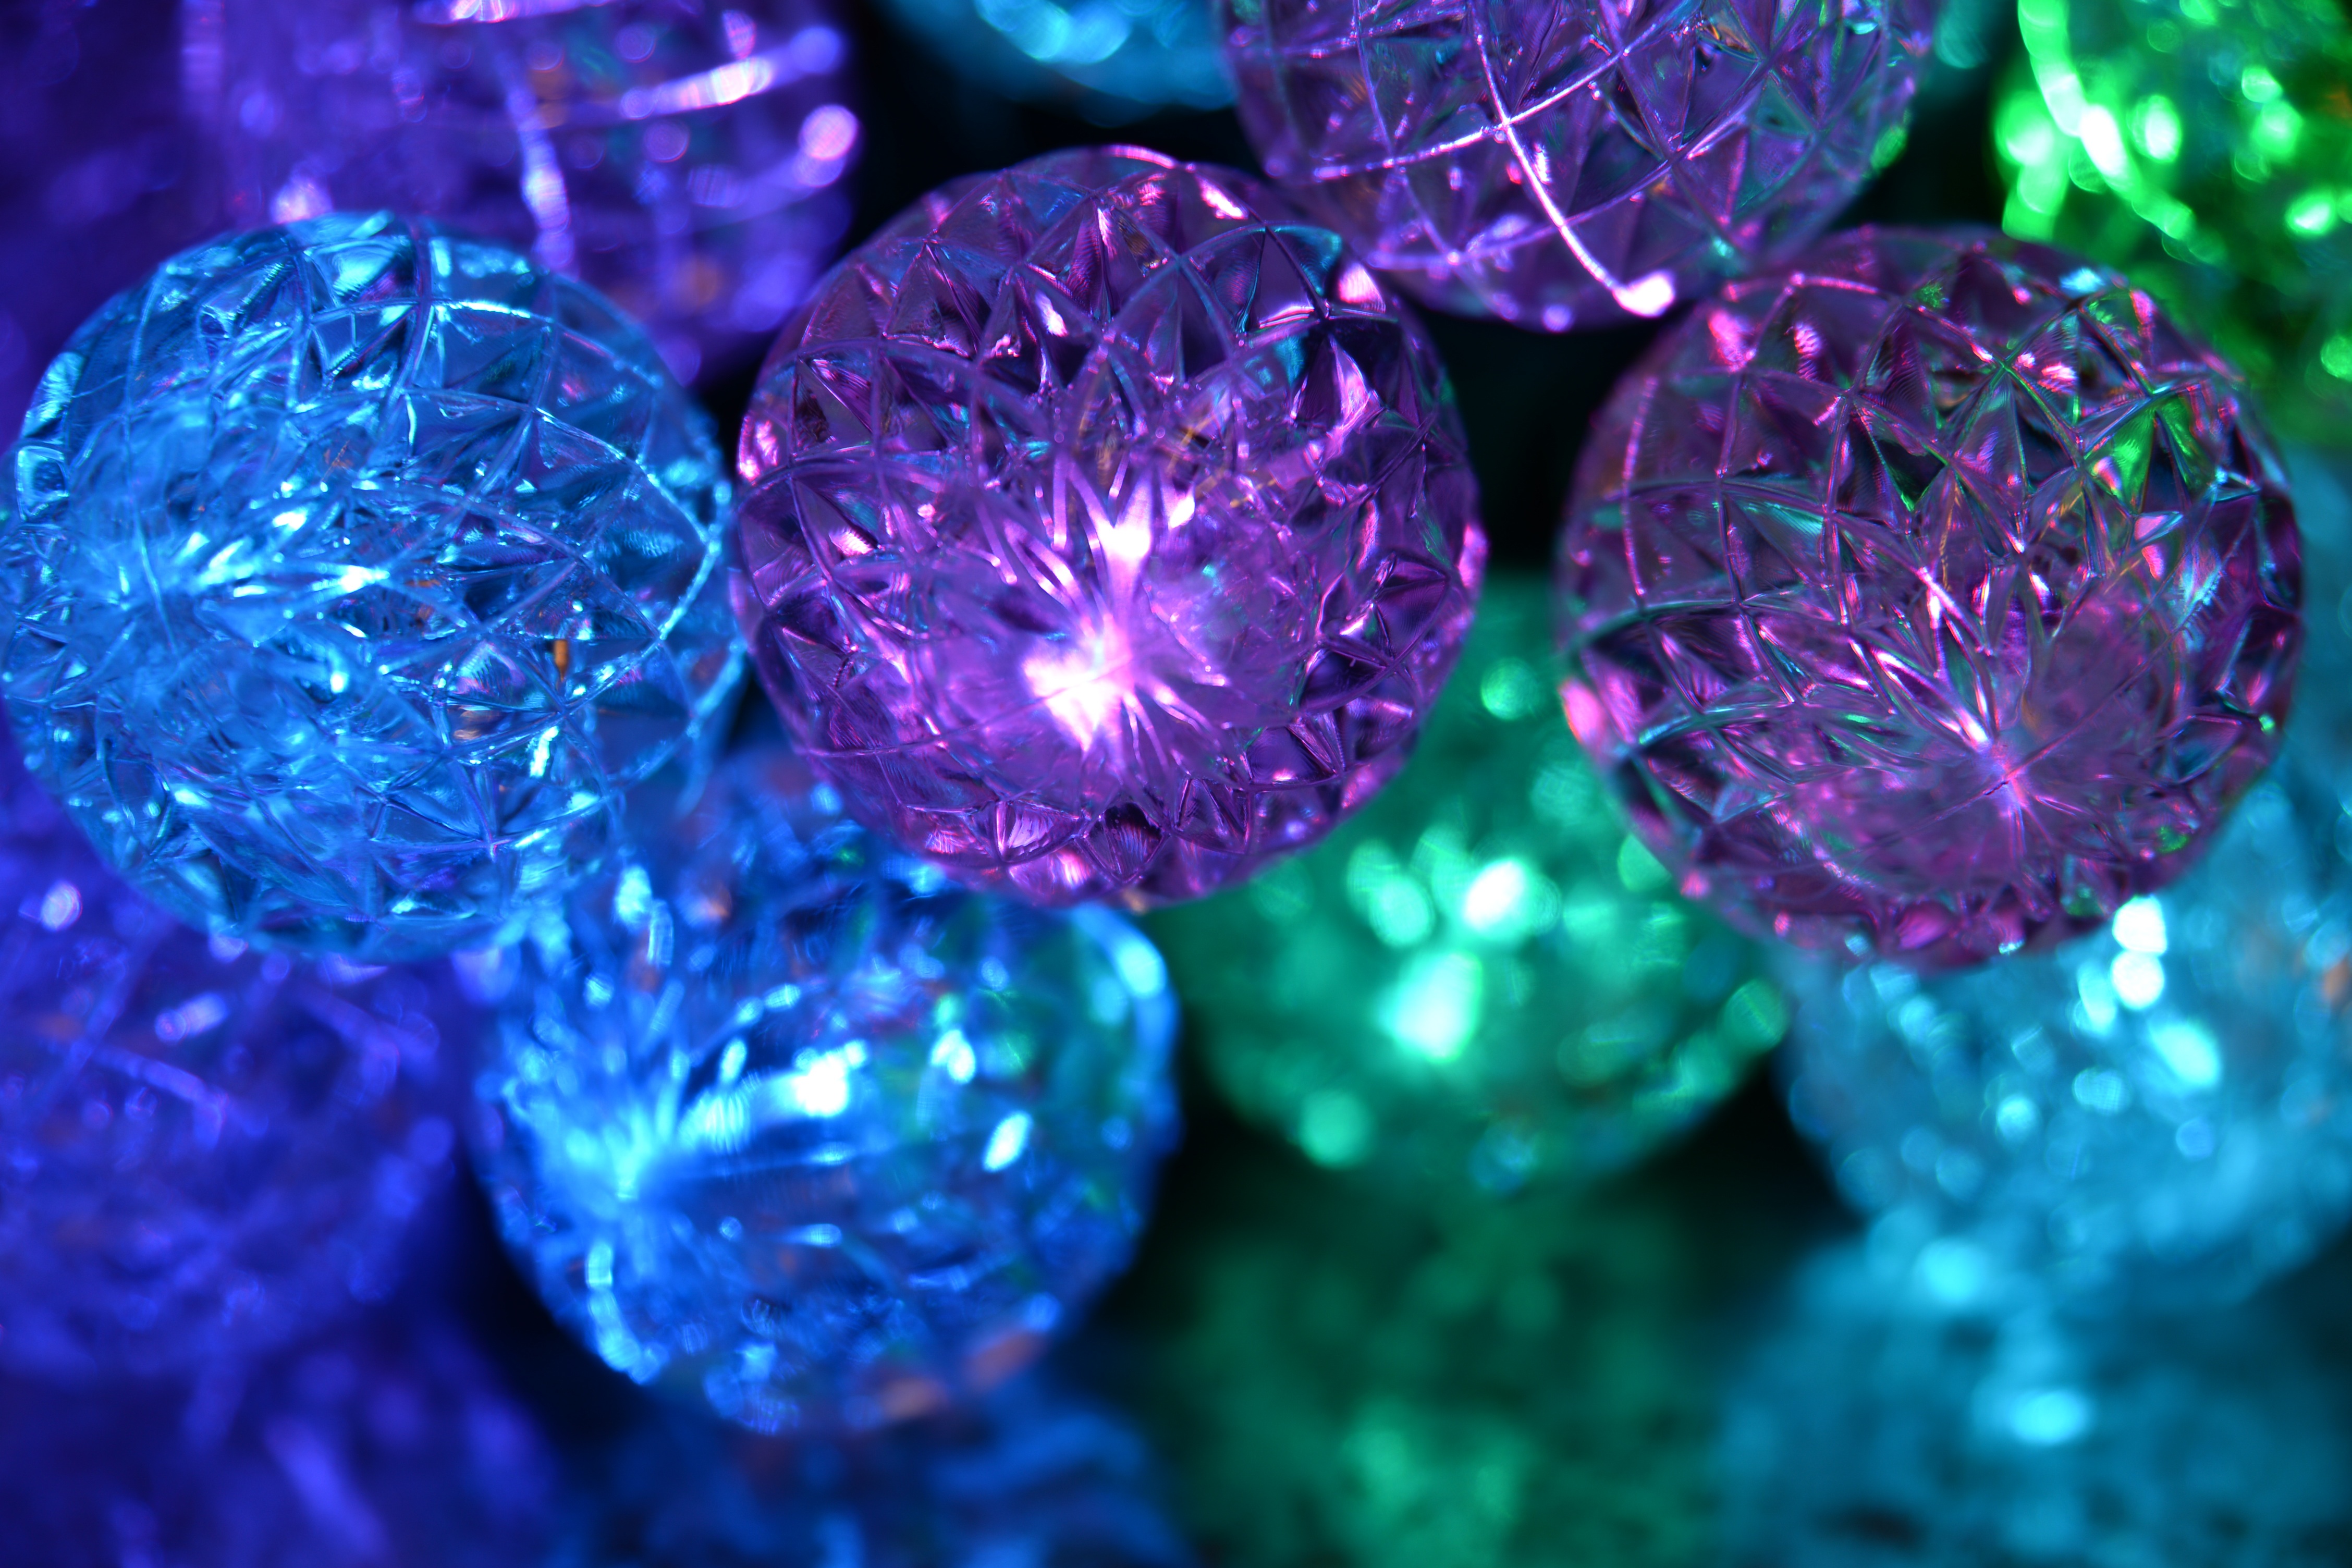
flower, purple, petal, glass, color, blue, christmas decoration, jewellery, sphere, crystal, macro photography, fashion accessory